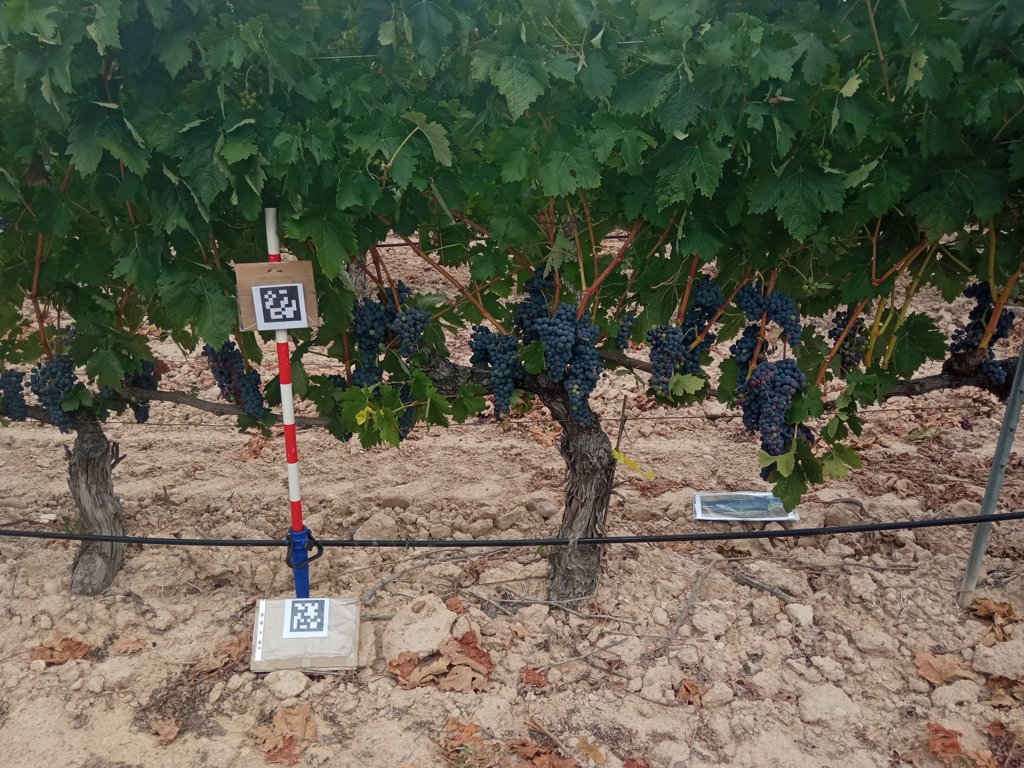
Berries visible: 1364
Grape clusters: 24